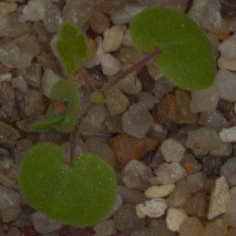
Label: smallflowered_cranesbill